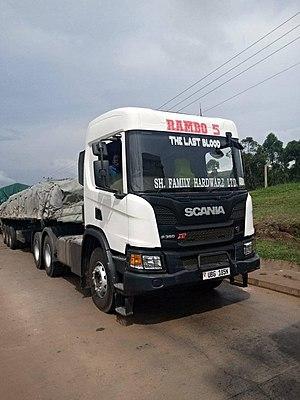
La série P est une gamme de camions porteurs de constructions et distributions de Scania lancé en 2004. Dans la gamme Scania, il s’insère entre la série G et la série R.